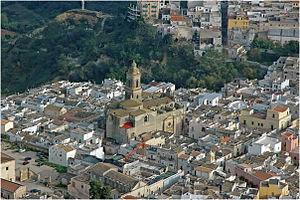
Montescaglioso est une commune italienne dans la province de Matera dans le Basilicate.elle abrite la magnifique abrassia saint Michel archange. Situe a quelque km de matera.